Tale of the Shipwrecked Sailor

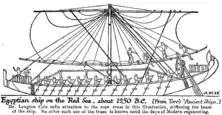

The "Tale of the Shipwrecked Sailor" is a Middle Kingdom story of an Ancient Egyptian voyage to "the King's mines". During a storm, the boat is destroyed, and all but one sailor perishes. The sailor finds himself on an island and meets a large snake, the last of his species. They converse, and the shipwrecked sailor leaves the island and returns to the king.